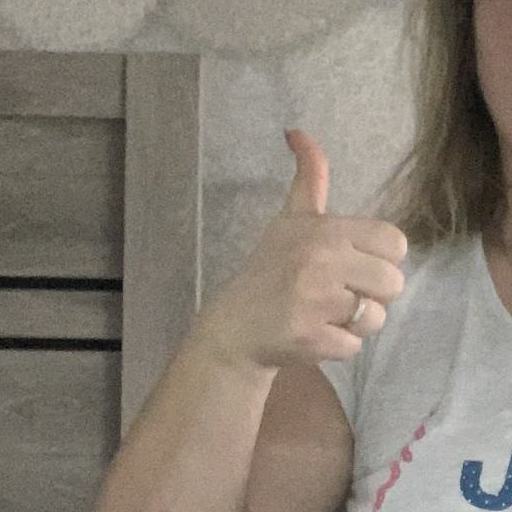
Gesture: like